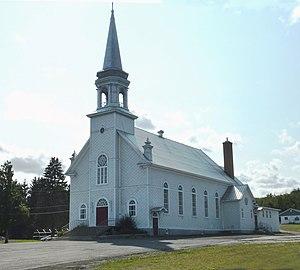
Église de Saint-Zénon-du-Lac-Humqui
La liste des lieux de culte du Bas-Saint-Laurent liste l'ensemble des lieux de culte situés dans la région administrative du Bas-Saint-Laurent au Québec. La grande majorité de ceux-ci sont de dénomination catholique, mais la liste inclut également des lieux de culte protestants, surtout dans les municipalités où il y a une population d'origine anglophone.
Saint-Zénon-du-Lac-Humqui, communément appelée Lac-Humqui, est une municipalité de paroisse canadienne à vocation agricole et forestière d'environ 400 habitants située dans l'Est du Québec dans la vallée de la Matapédia au Bas-Saint-Laurent.